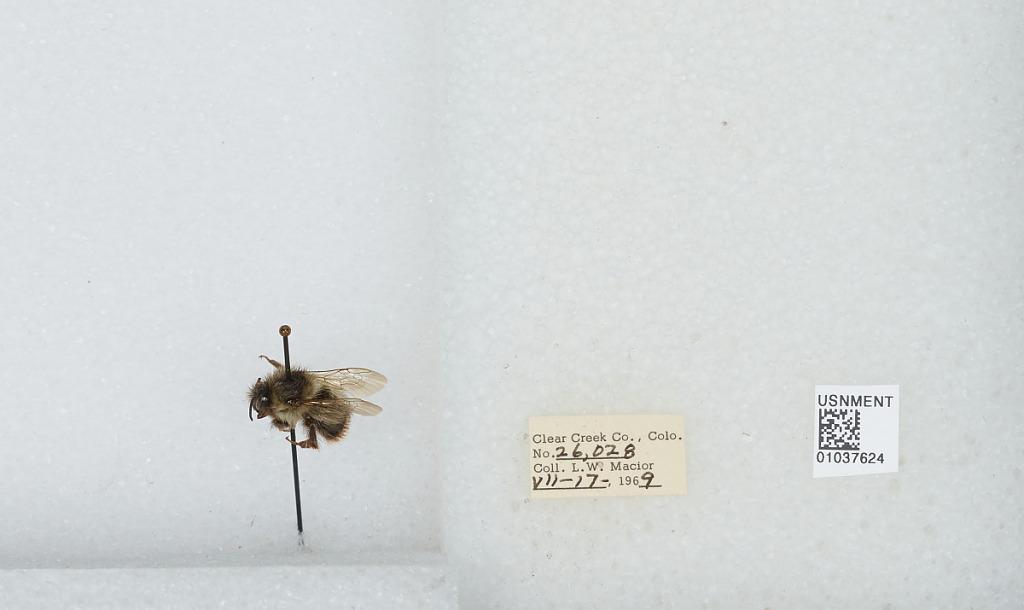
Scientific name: Bombus (Pyrobombus) mixtus Cresson
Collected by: L. Macior
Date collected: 1969-7-17
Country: United States
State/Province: Colorado
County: Clear Creek
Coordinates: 39.6958, -105.725